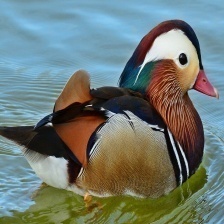
Species: MANDRIN DUCK
Scientific name: AIX GALERICULATA
ImageNet parent category: drake